Respiratory tract

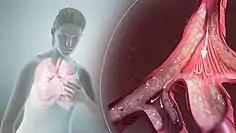
3D still showing constricted airways

The respiratory tract is covered in epithelium, which varies down the tract. There are glands and mucus produced by goblet cells in parts, as well as smooth muscle, elastin or cartilage. The epithelium from the nose to the bronchioles is covered in ciliated pseudostratified columnar epithelium, commonly called respiratory epithelium. The cilia beat in one direction, moving mucus towards the throat where it is swallowed. Moving down the bronchioles, the cells get more cuboidal in shape but are still ciliated.